USLHT Fern

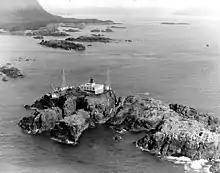
In 1925, "Fern" carried construction materials to build the Cape Spencer Light

"Fern" was assigned to the 16th Lighthouse District, and spent most of her government career working in the protected waters of Southeast Alaska. She arrived in Ketchikan, her homeport, for the first time on 4 July 1915, having steamed from Seattle in 69 hours. Her primary mission was building and maintaining aids to navigation, and supplying the remote lighthouses of her area with food, fuel, and personnel. Although she burned oil for fuel, she regularly took on coal to distribute to the lighthouses.